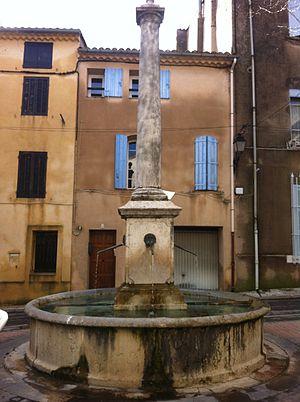
fontaine
Saint-Zacharie est une commune française du Var en région Provence-Alpes-Côte d'Azur, à la frontière avec les Bouches-du-Rhône. Elle est traversée par la route départementale 560 et par l'Huveaune.